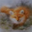
Label: fox